Schenectady station

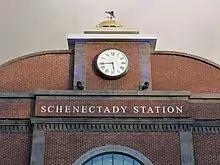
Current station opened in 2018

The replacement structure is known as the Schenectady Intermodal Station was constructed on the site of the former station. It serves both Amtrak and local transit service. The Capital District Transportation Authority (CDTA) received a US $4.2 million grant for the construction of the planned structure in October 2010.